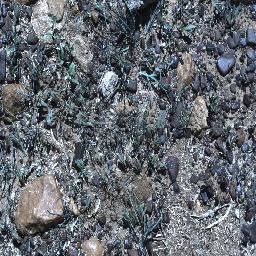
Label: negative